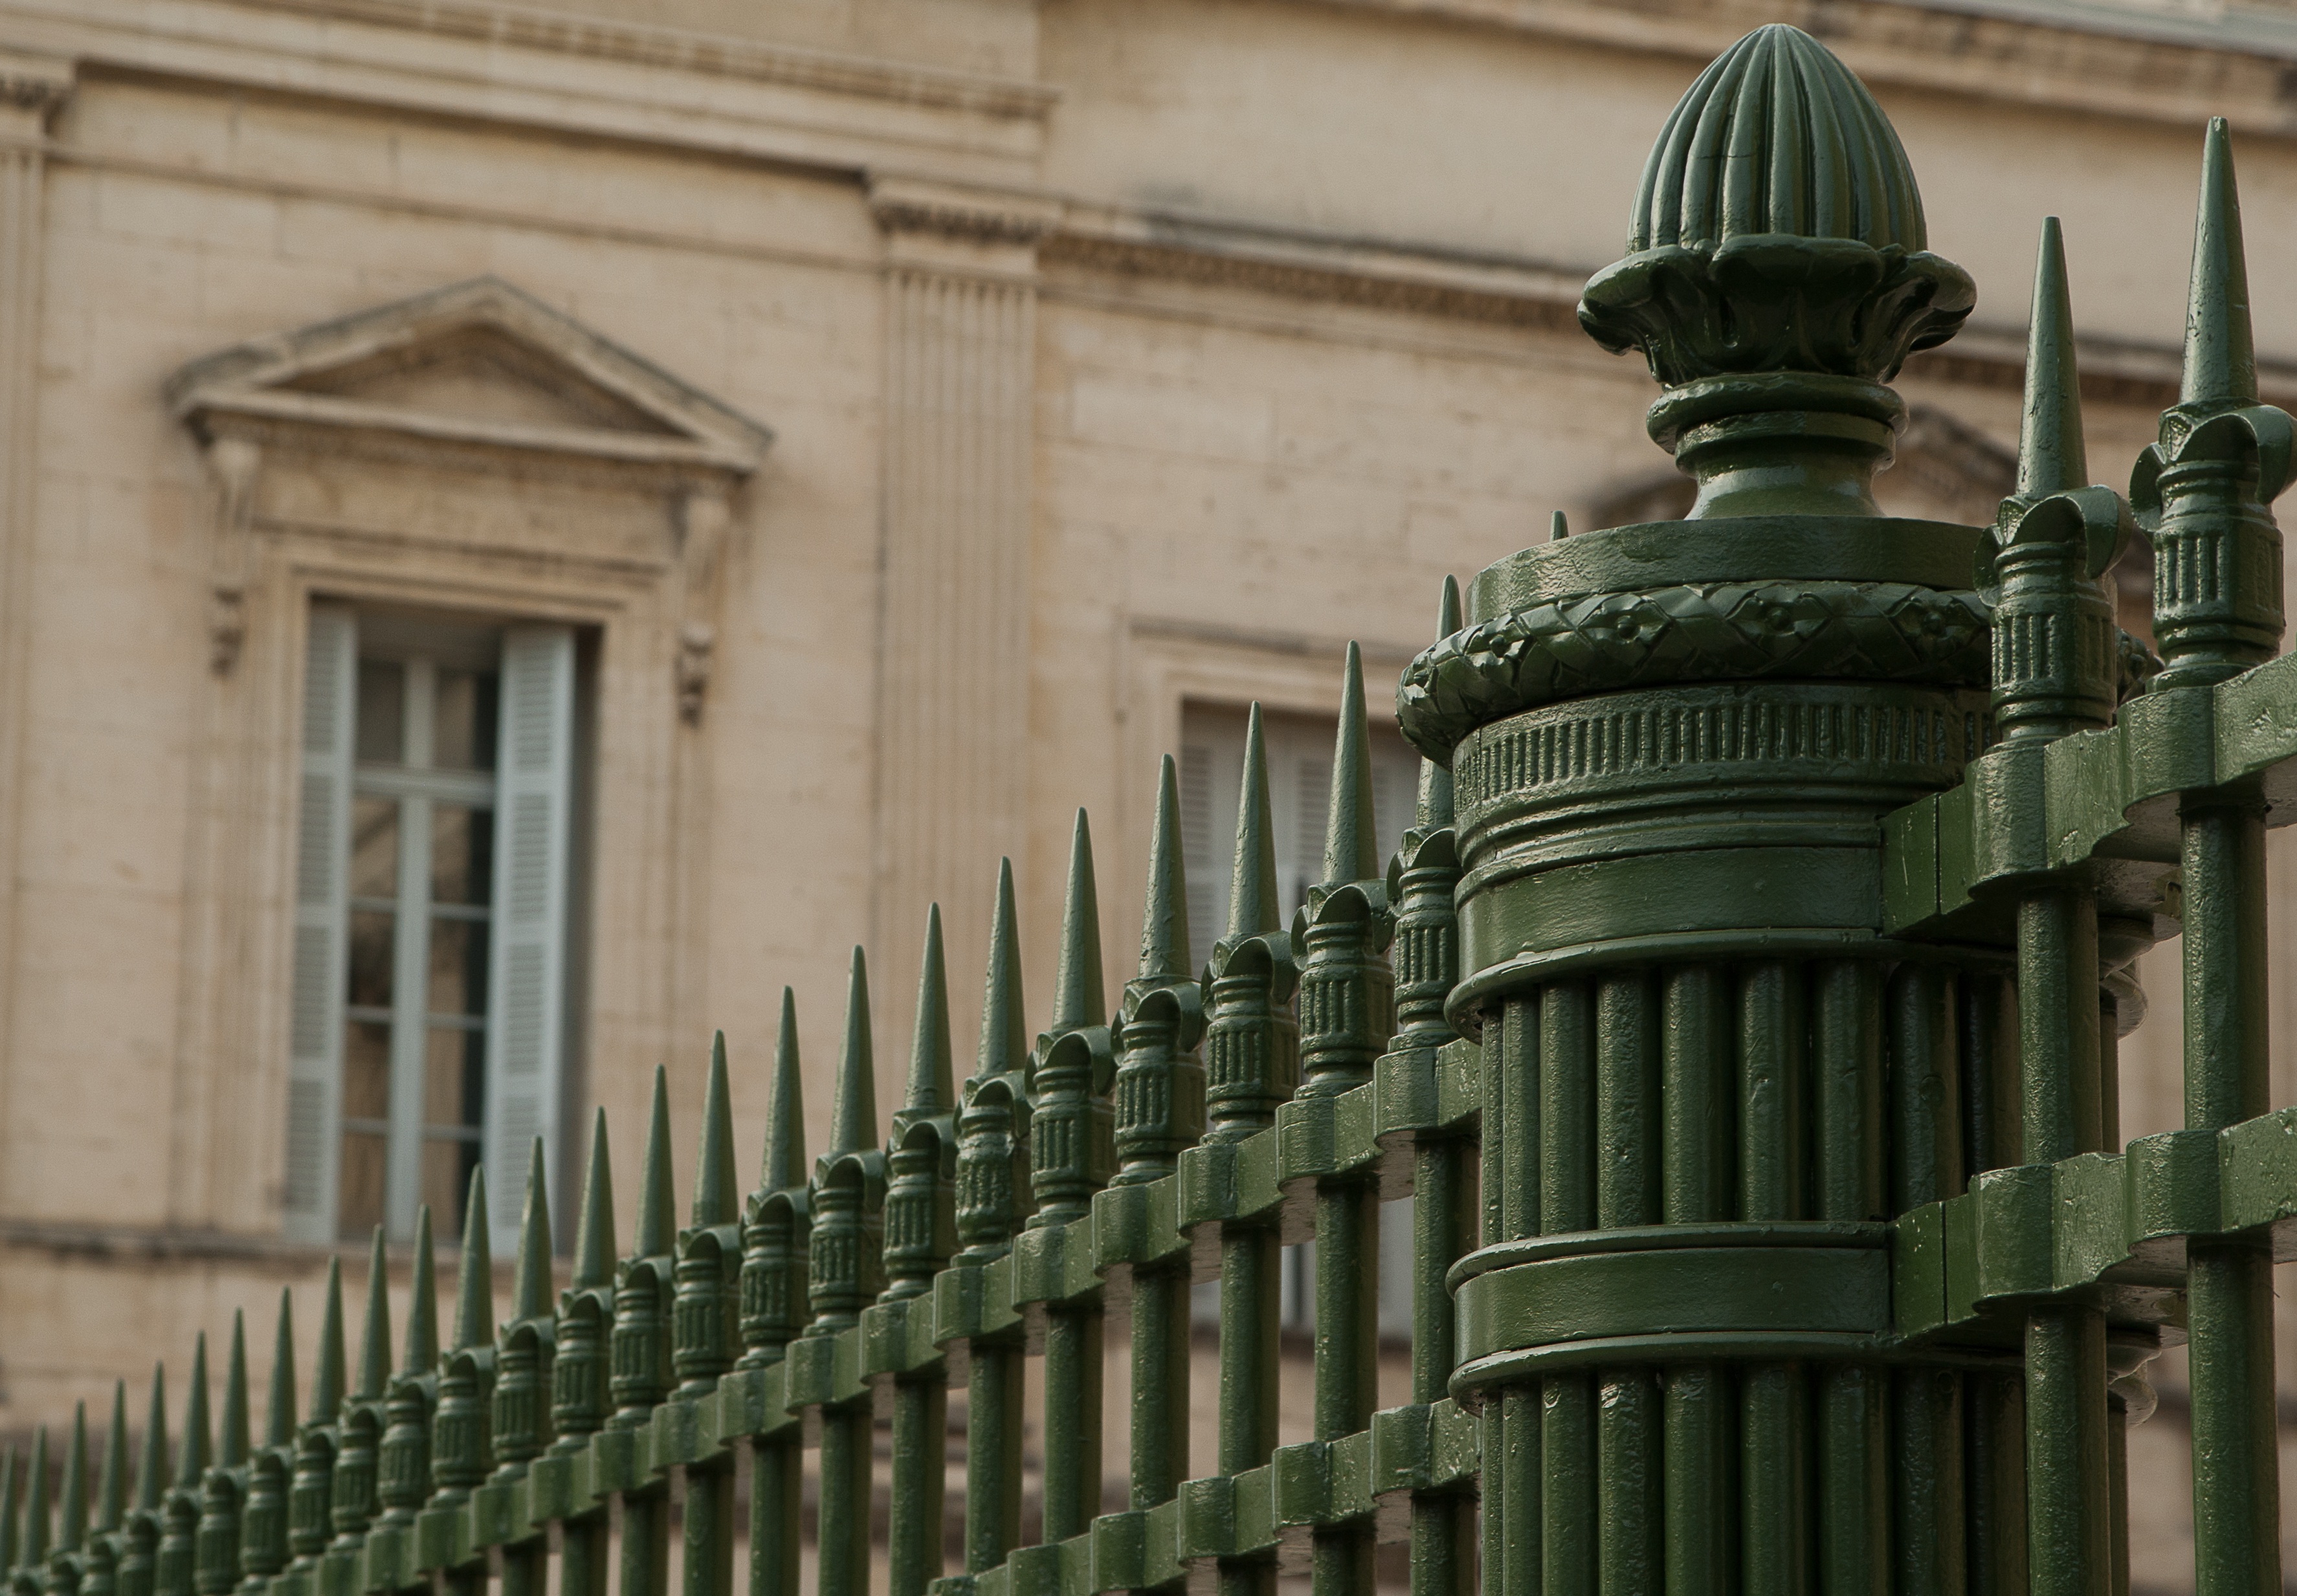
fence, architecture, palace, city, column, landmark, facade, grid, montpellier, ironwork, urban area, outdoor structure